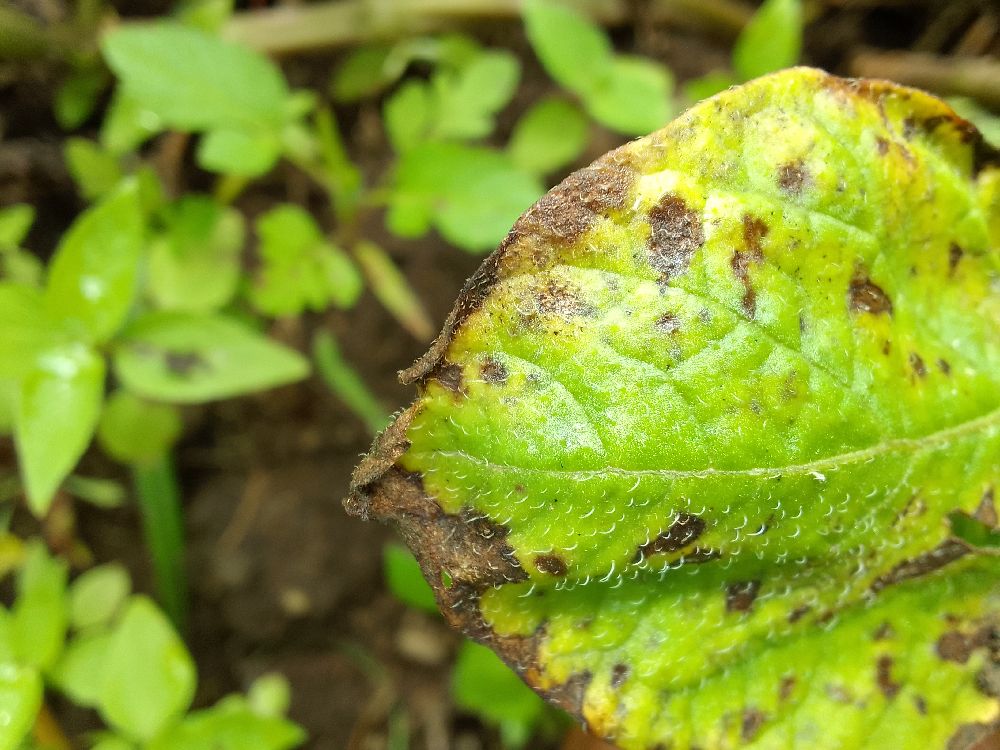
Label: Early blight